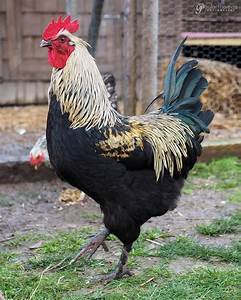
Label: gallina